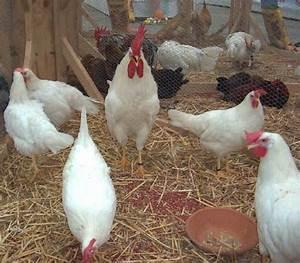
chicken